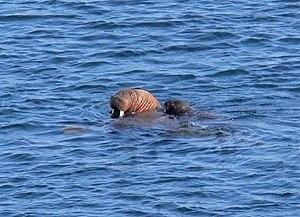
Jeune se baignant sur le dos de sa mère dans le nord de la mer de Béring.
Le morse est une espèce de grands mammifères marins, unique représentant actuel de son genre, Odobenus, ainsi que de sa famille, celle des Odobenidae. Il possède une répartition discontinue circumpolaire dans l'océan Arctique et sa périphérie, comme le nord de l'Atlantique ou encore la mer de Béring, au nord du Pacifique. Deux à trois sous-espèces sont distinguées par leur taille et l'aspect de leurs défenses : O. r. rosmarus trouvée dans l'Atlantique, O. r. divergens, occupant le Pacifique et O. r. laptevi, au statut discuté, vivant en mer de Laptev.